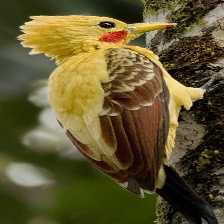
Species: CREAM COLORED WOODPECKER
Scientific name: CELEUS FLAVUS